Shipka Saddle

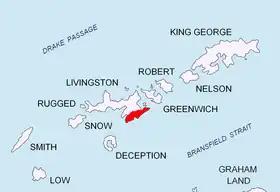
Location of Tangra Mountains on Livingston Island in the South Shetland Islands.

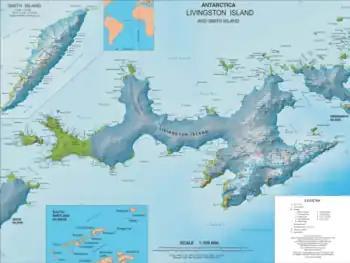
Topographic map of Livingston Island and Smith Island.

Shipka Saddle (Shipchenska Sedlovina \'ship-chen-ska se-dlo-vi-'na\) is a deep ice-covered saddle in Tangra Mountains, Livingston Island, Antarctica between Friesland Ridge to the west and Levski Ridge to the east. The feature is 250 m long, with an elevation ca. 1,200 m. It forms part of the divide between the glacial catchments of Huron Glacier to the north and Macy Glacier to the south.